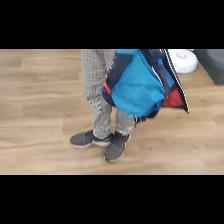
Label: Human